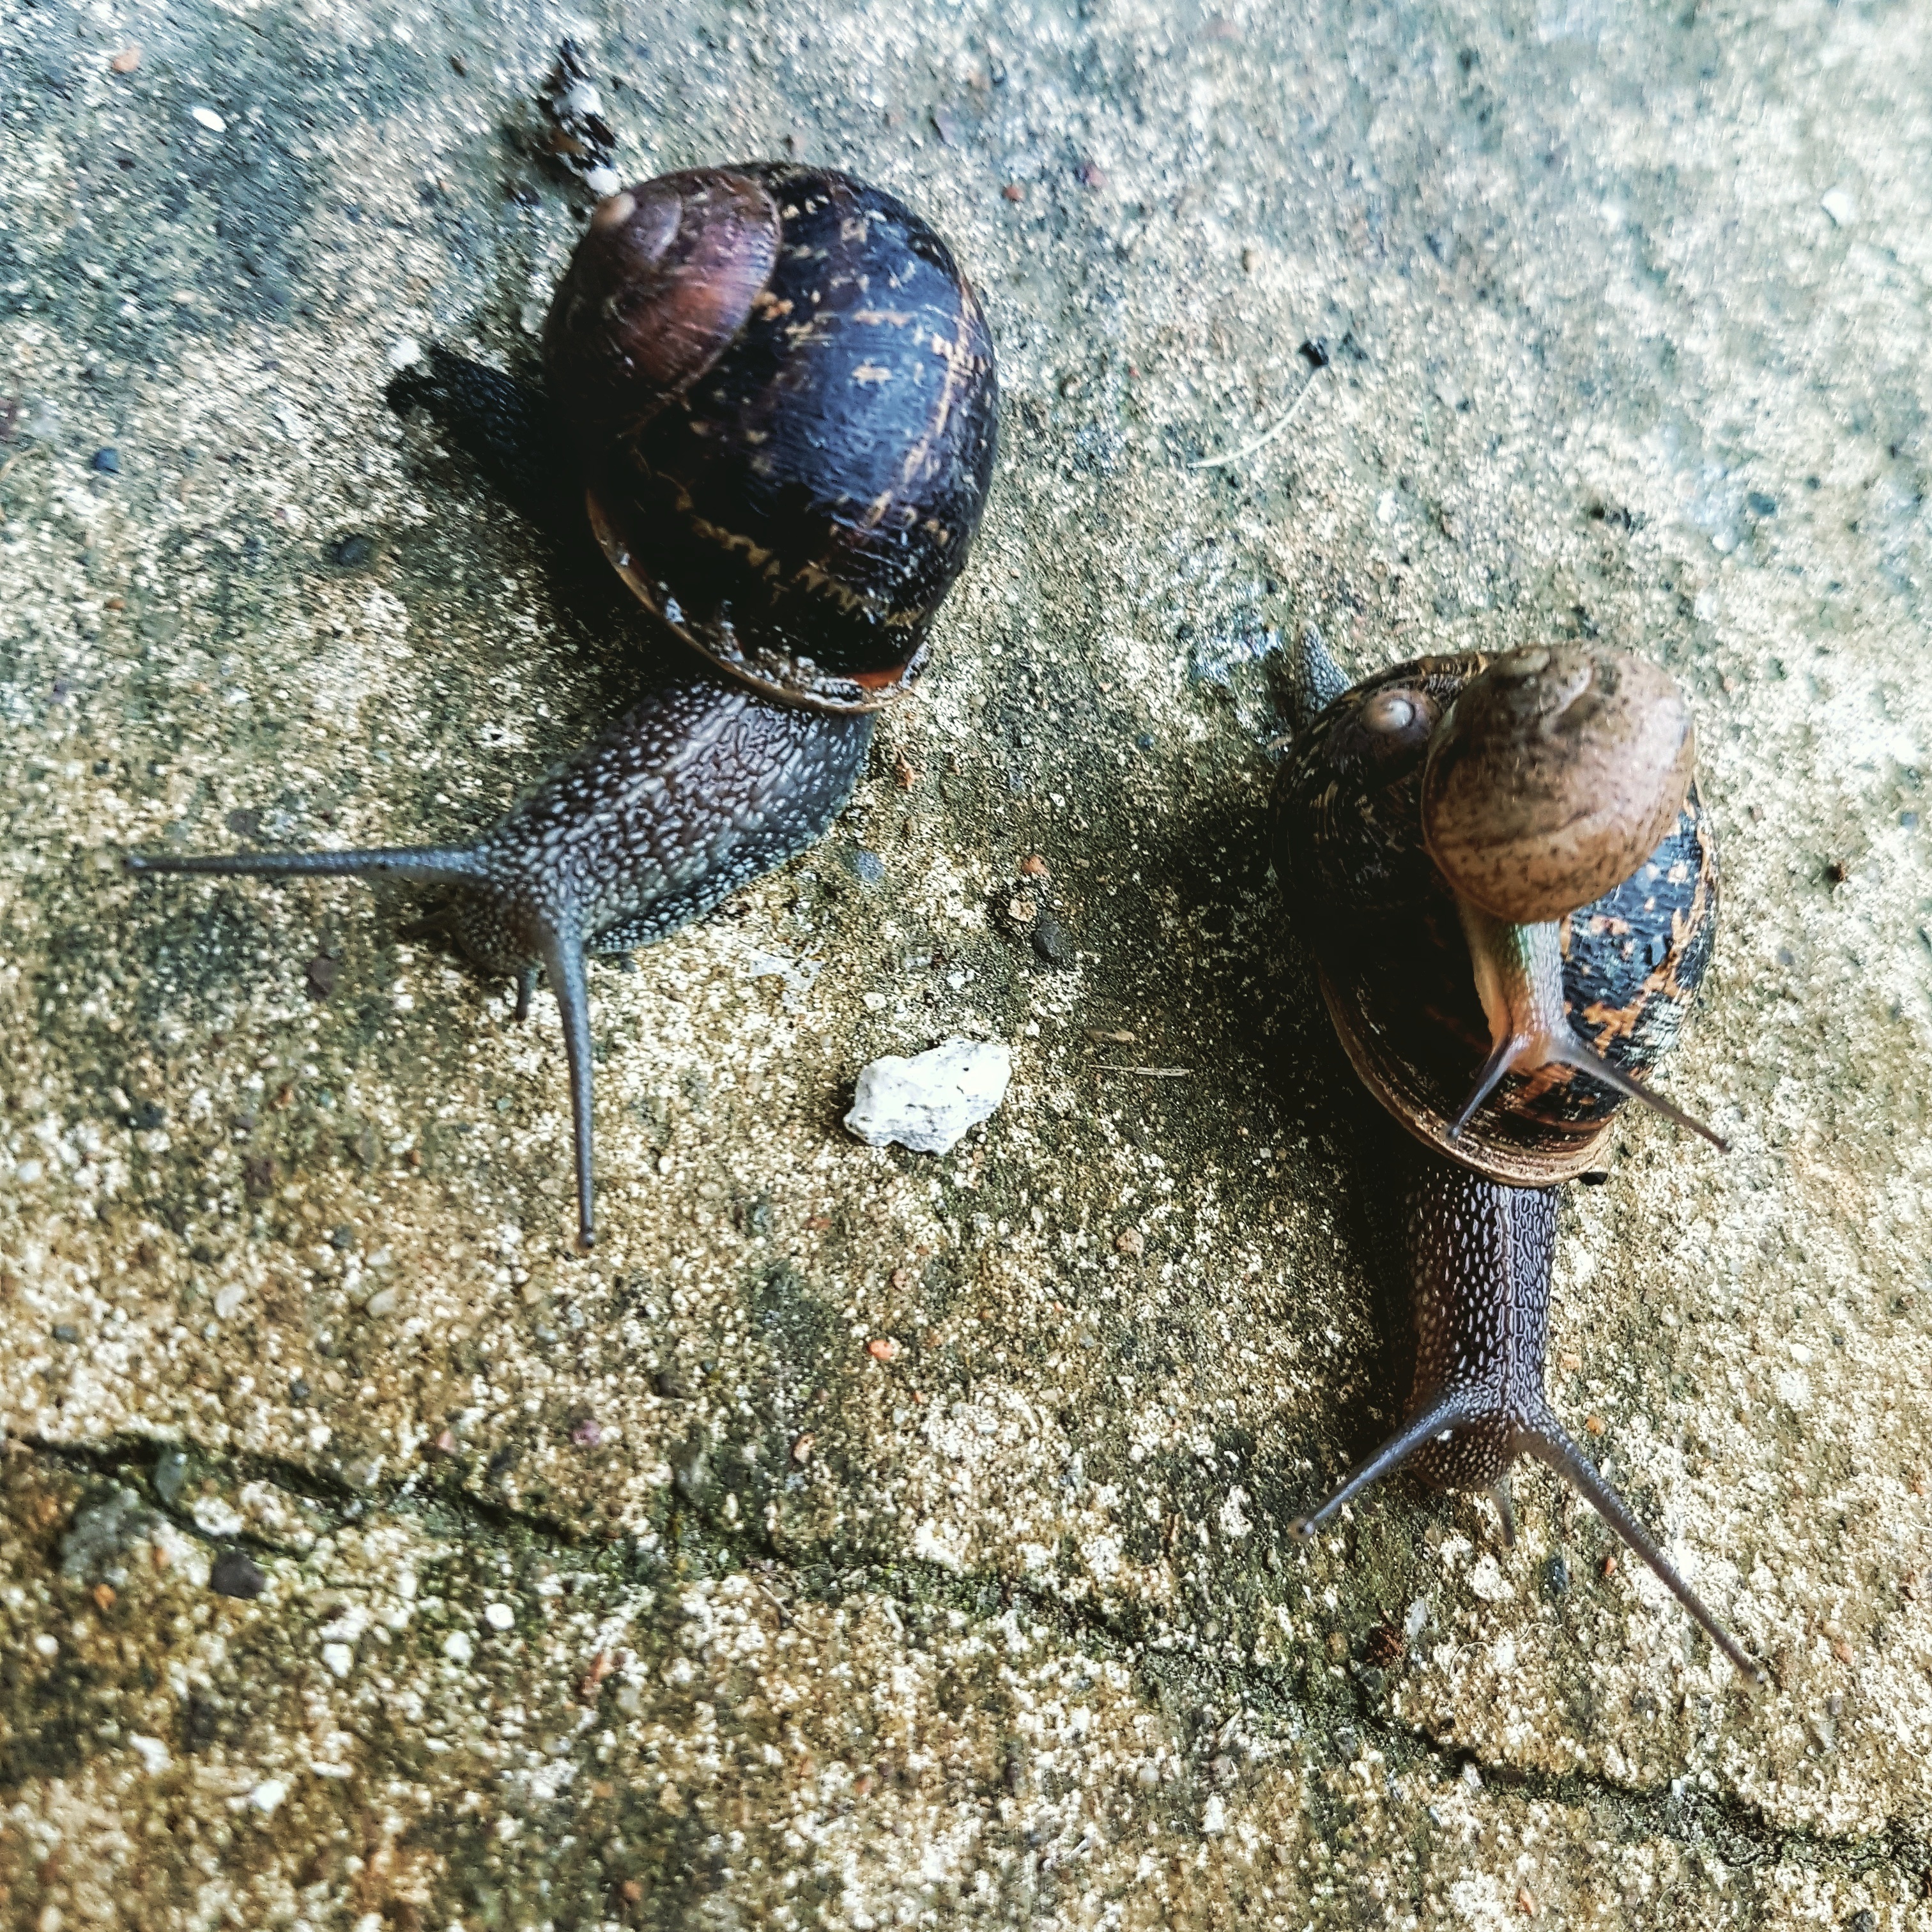
wildlife, biology, garden, fauna, invertebrate, snail, snails, slugs, macro photography, sea snail, marine biology, snails and slugs